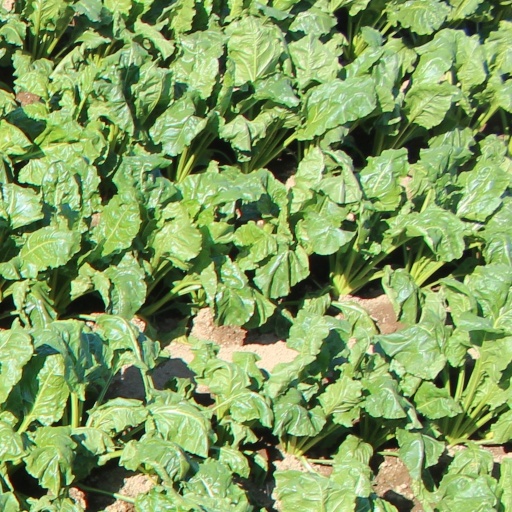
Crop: sugar beet